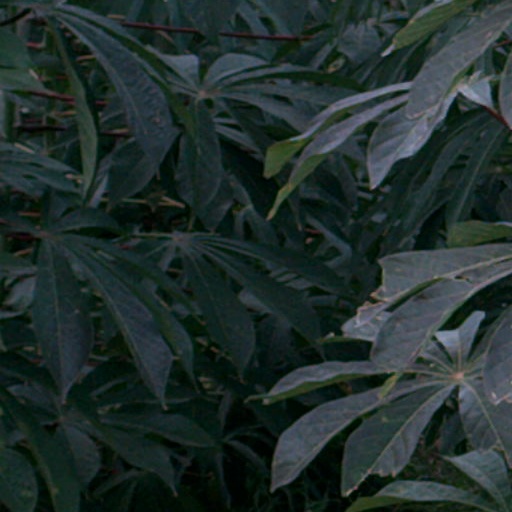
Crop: cassava